Crocker Art Museum

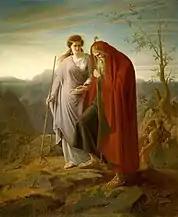
"Oedipus and Antigone" by German painter Franz Dietrich was among the works collected by E.B.and Margaret Crocker.

The collection of European art began with the Crocker family's trip to Europe, from 1869 to 1871. It was not a Grand Tour. The Crockers rented lodgings in Dresden for over a year, and traveled mostly in Germany. As a later director of the museum would write, "Mr. Crocker was a novice and completely susceptible to a kind of fraud in his anxiety to become the possessor of a large collection of masterpieces. He acquired in his wholesale search a collection of more than 700 paintings," most of them "not by the few famous names given him by the dealers in Munich and Dresden." (Works said to be by Rembrandt, Rubens, Poussin, Salvator Rosa, and even Leonardo da Vinci appear in the initial 1876 catalogue, but were reattributed in following decades.) However, among Crocker's purchases were a number of genuinely rare works by a broader array of artists than he realized, and for a brief time the Crockers possessed the largest private art collection in the United States.